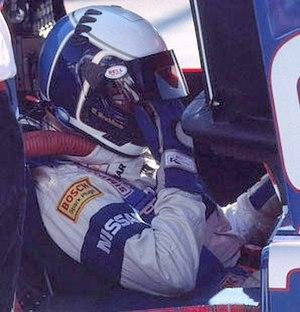
Photographie de Geoff Brabham en 1990.
Geoff Brabham est un ancien pilote automobile australien.
Patrick Tambay, né le 25 juin 1949 à Paris, est un pilote automobile français de Formule 1. Au cours de sa carrière, de 1977 à 1986, il a participé à 114 Grands Prix, avec deux victoires.